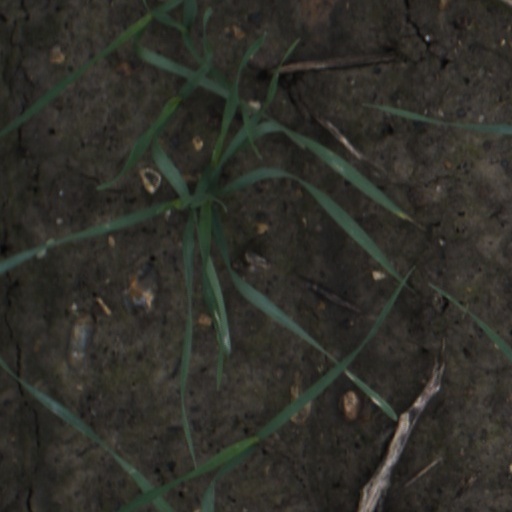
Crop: wheat